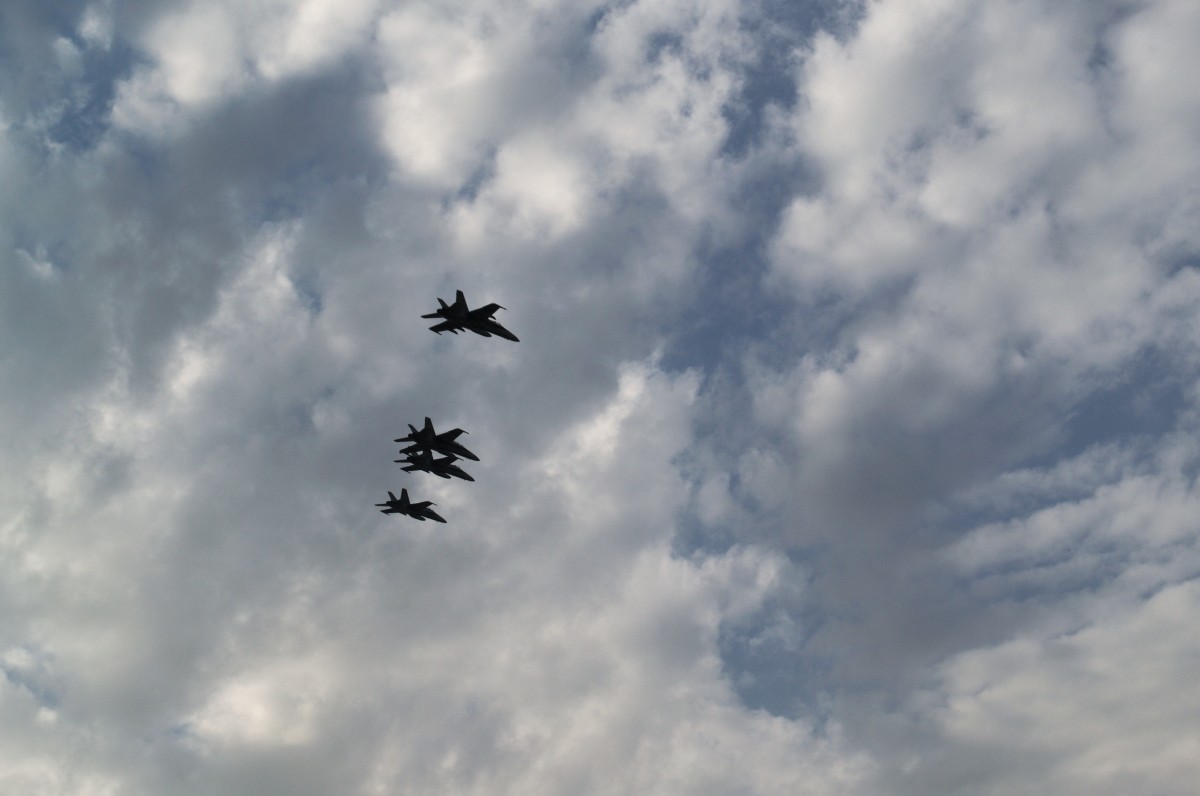
Tags: cloud, sky, airplane, aircraft, vehicle, aviation, flight, blue, air show, air force